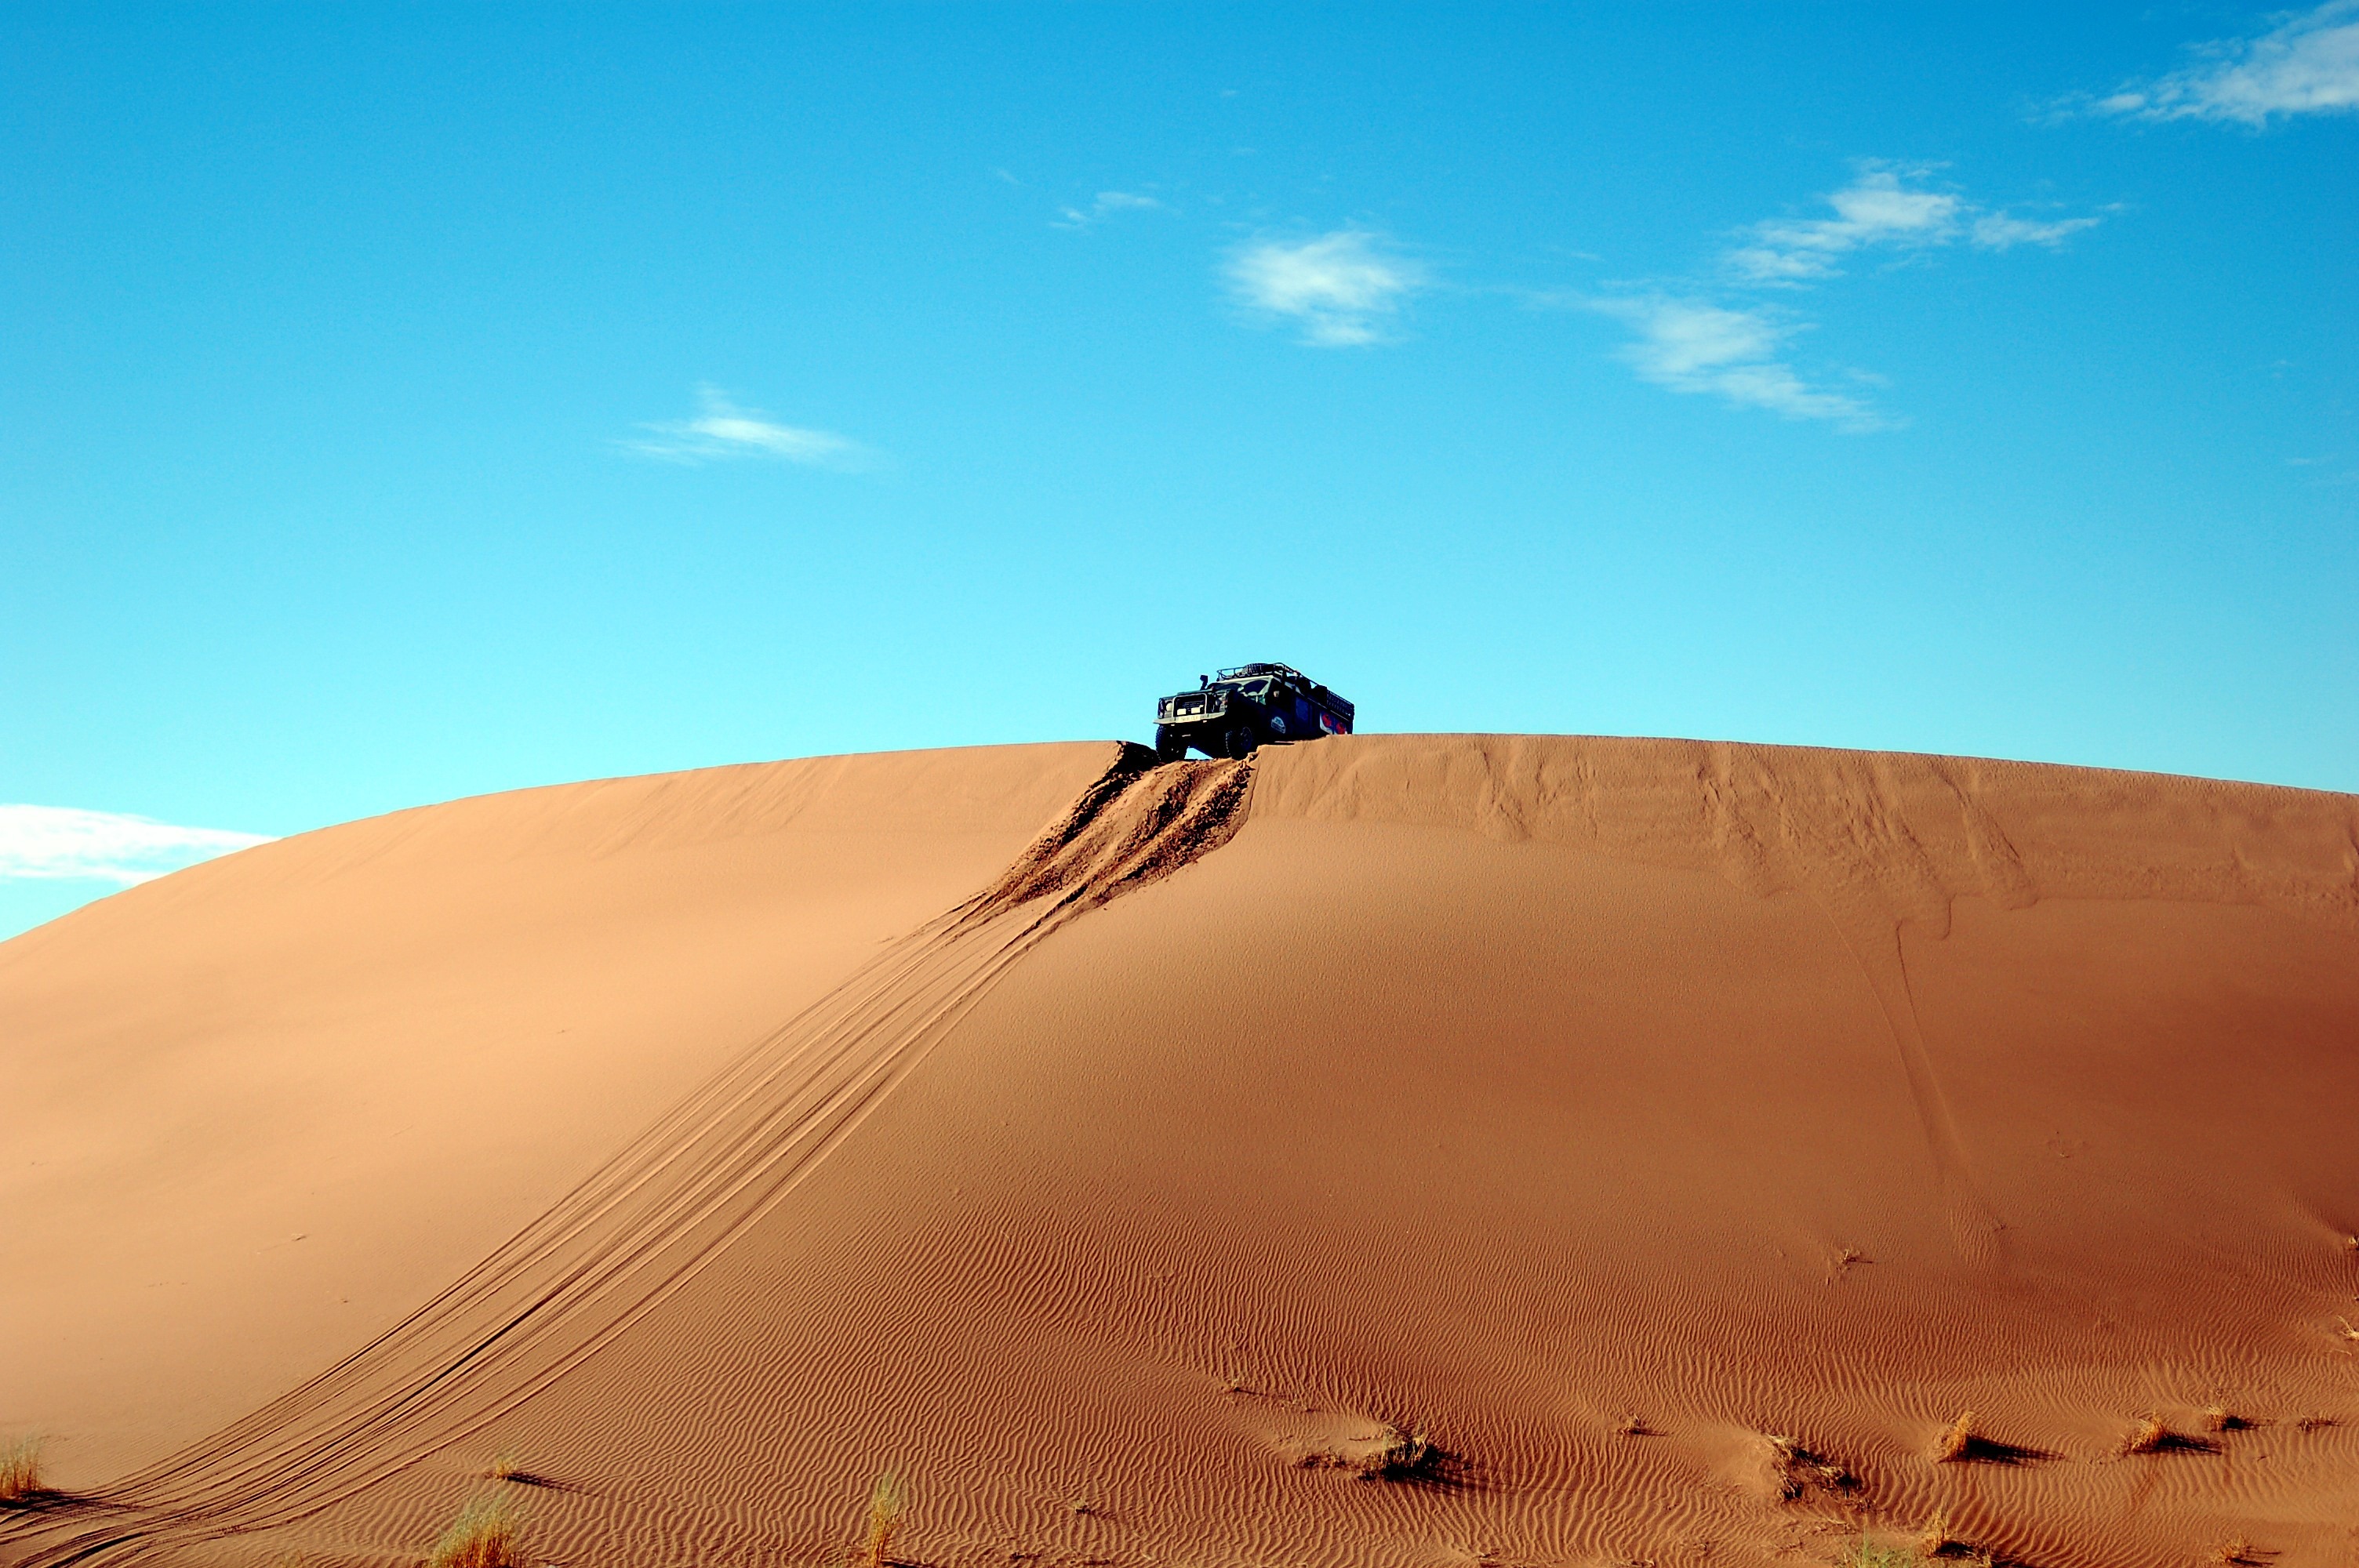
landscape, nature, sand, sport, car, desert, dune, peaceful, africa, soil, extreme sport, material, crest, dunes, sports, plateau, morocco, marroc, habitat, rally, risk, sahara, wadi, brave, soledad, landform, erg, natural environment, geographical feature, aeolian landform